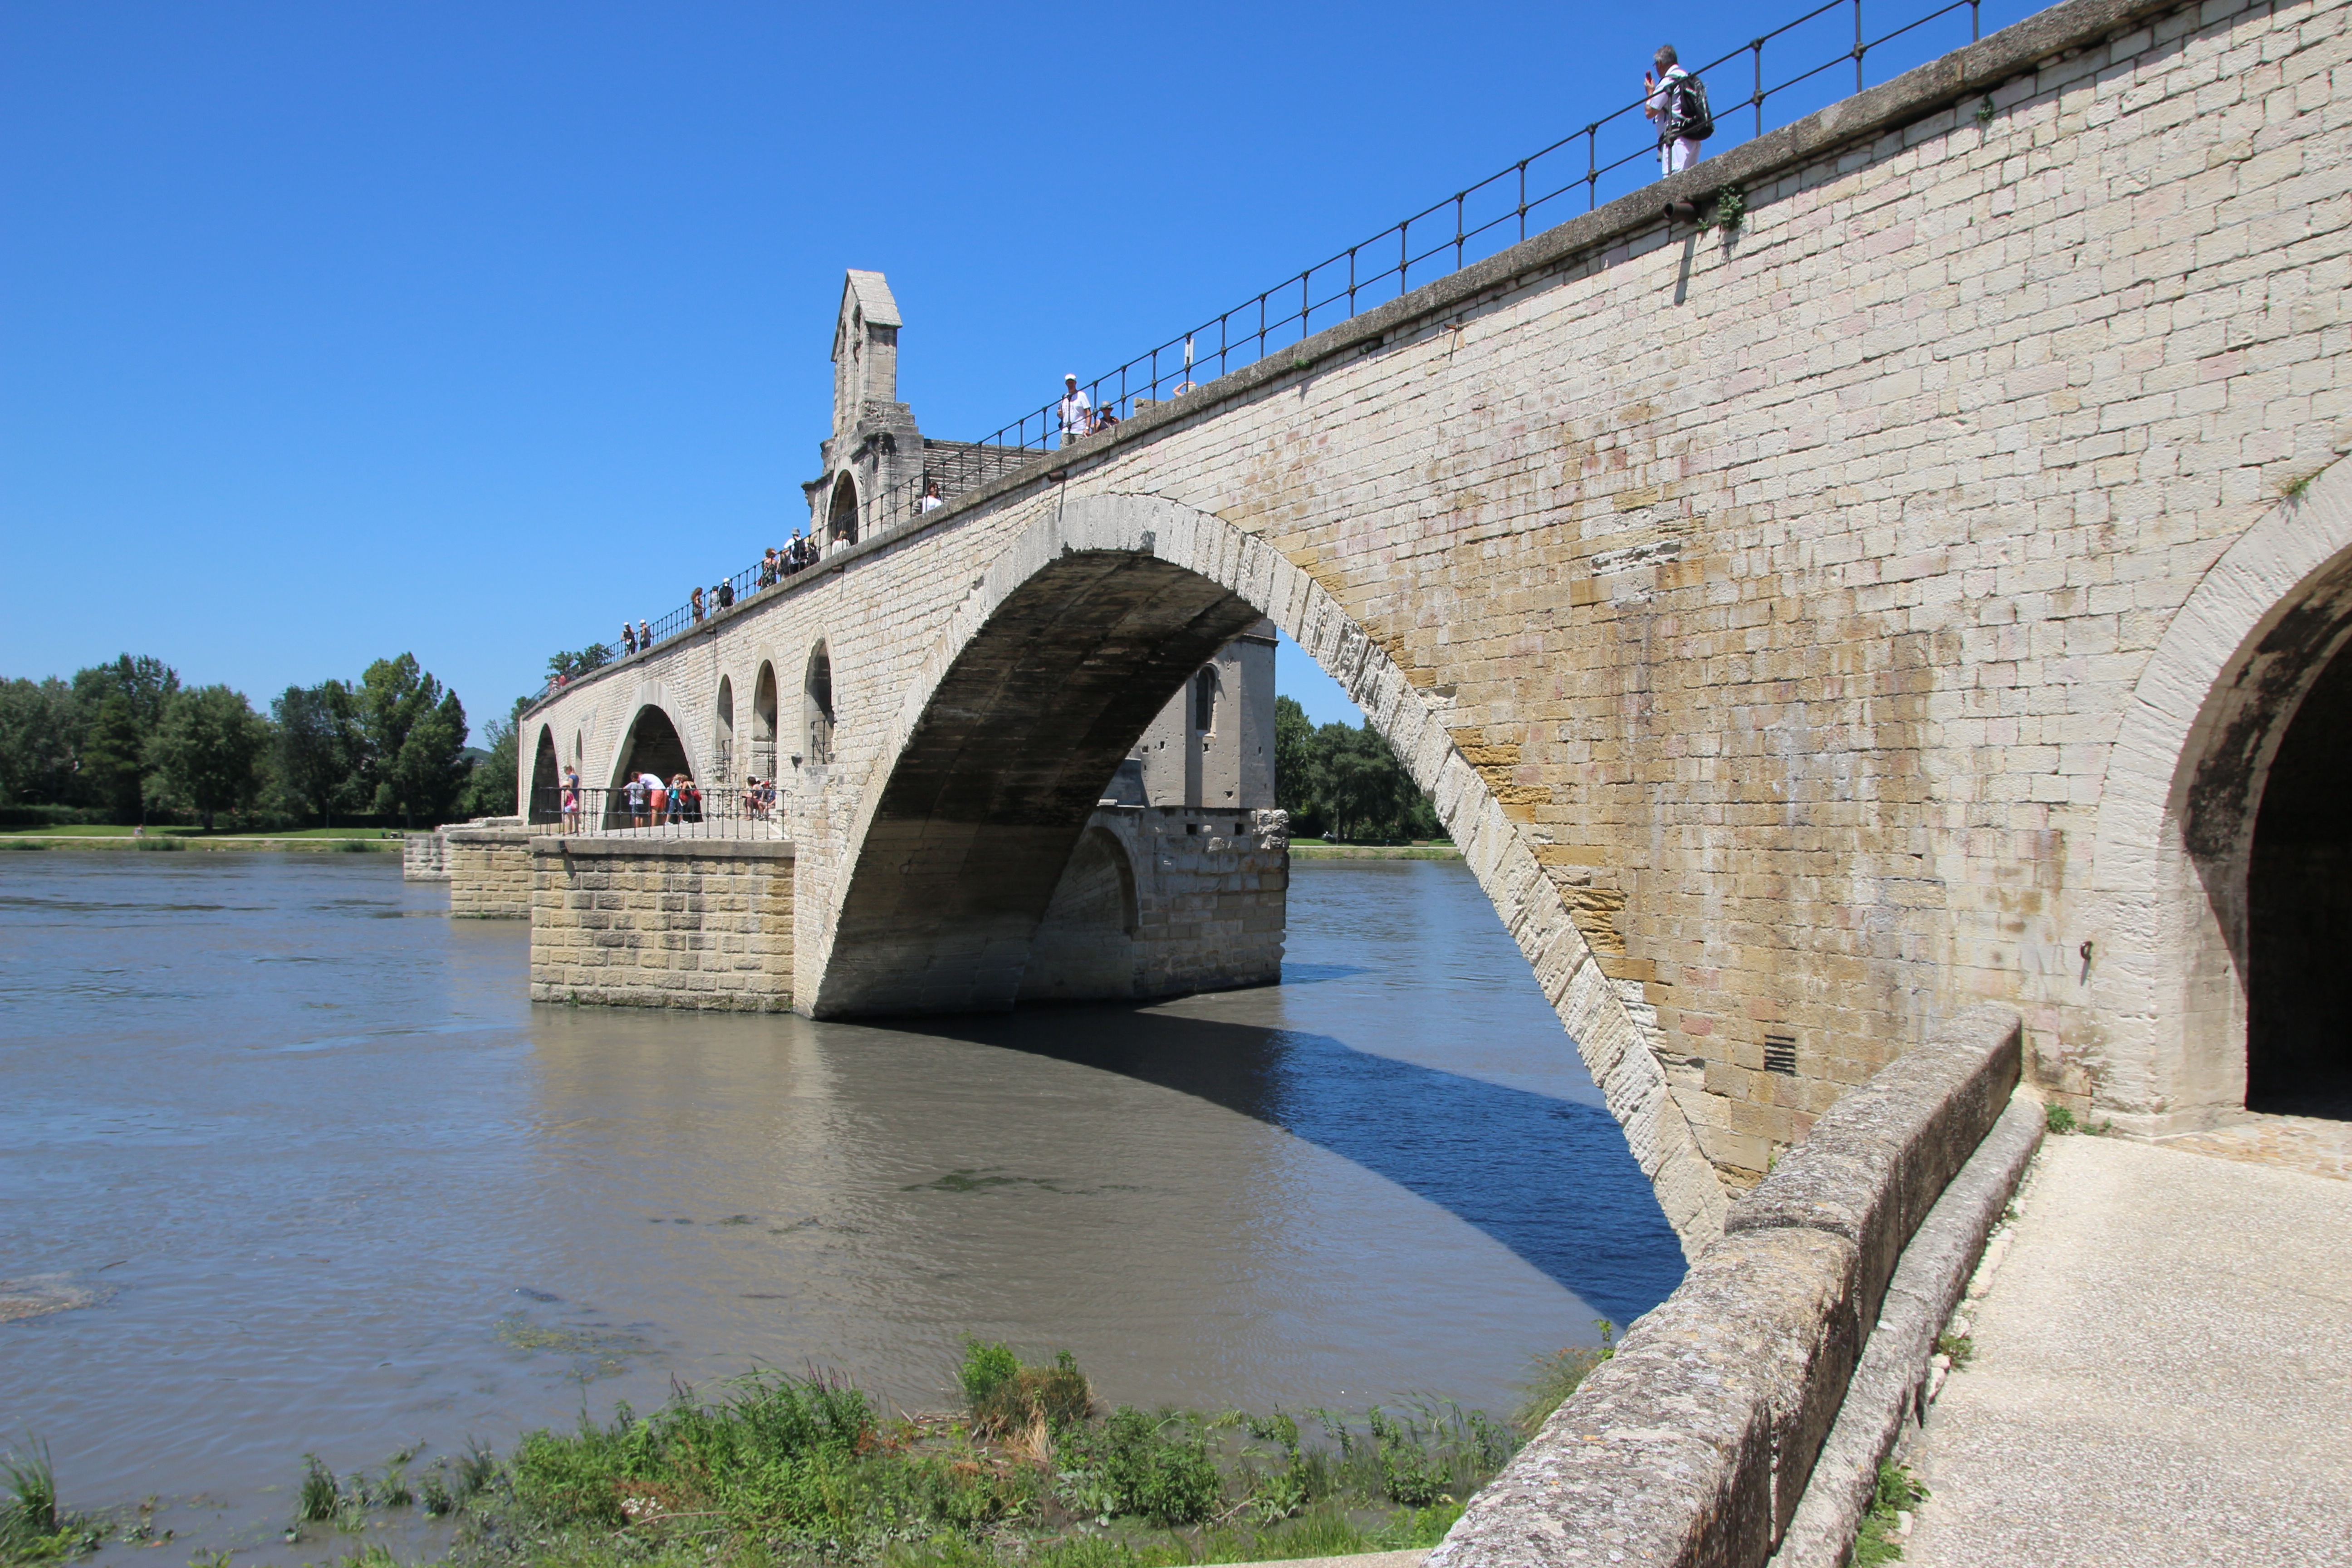
architecture, bridge, building, old, river, canal, france, landmark, reservoir, tourism, waterway, places of interest, channel, tourist attraction, historically, masonry, avignon, imposing, south of france, arch bridge, devil's bridge, nonbuilding structure